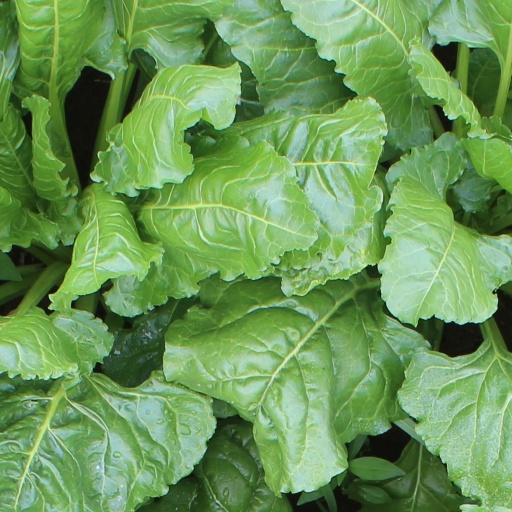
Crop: sugar beet